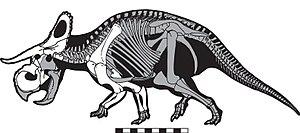
Nasutoceratops est un genre éteint de dinosaures de la famille des cératopsidés, qui vivait au Crétacé supérieur au cours du Campanien supérieur, il y a environ entre 76,9 et 75,5 Ma, sur ce qui était alors l'île-continent de Laramidia. Découverte en 2006 dans l'Utah, dans l'ouest des États-Unis, la seule espèce connue, Nasutoceratops titusi, a été décrite en 2013 par Eric K. Sampson et ses collègues.